Weather of 2022

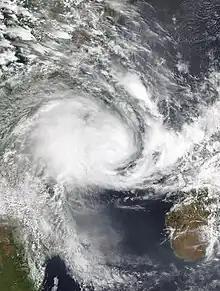
Tropical Storm Ana at landfall in Mozambique on January 24.

In February 2022, the National Oceanic and Atmospheric Administration documented 19 weather-related fatalities and 28 weather-related injuries in the United States and Territories of the United States.